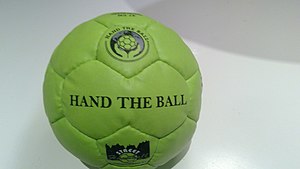
Lasse Boesen / Hand the ball
Den grønne streethåndbold er omdrejningspunktet for Hand the ball's koncept. Bolden er blød og fyldt med skum og kan derfor ikke punktere. Bolden passer samtidig til både store og små hænder. Bolden er udviklet i samarbejde med boldproducenten Select.
Fondens bold
Lasse Motzkus Boesen er en tidligere dansk håndboldspiller. Han stoppede sin aktive karriere efter sæsonen 14/15, hvor han spillede for KIF Kolding København. Boesen er højrehåndet bagspiller og har primært spillet som venstre back, men han har også i flere tilfælde spillet playmaker og højre back samt i visse tilfælde venstre fløj.